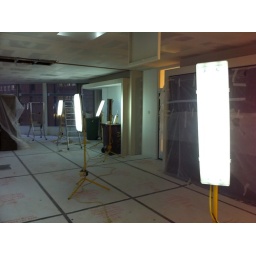
New office in the old Observer newspaper building - 2 weeks from move in date midway through a refurb